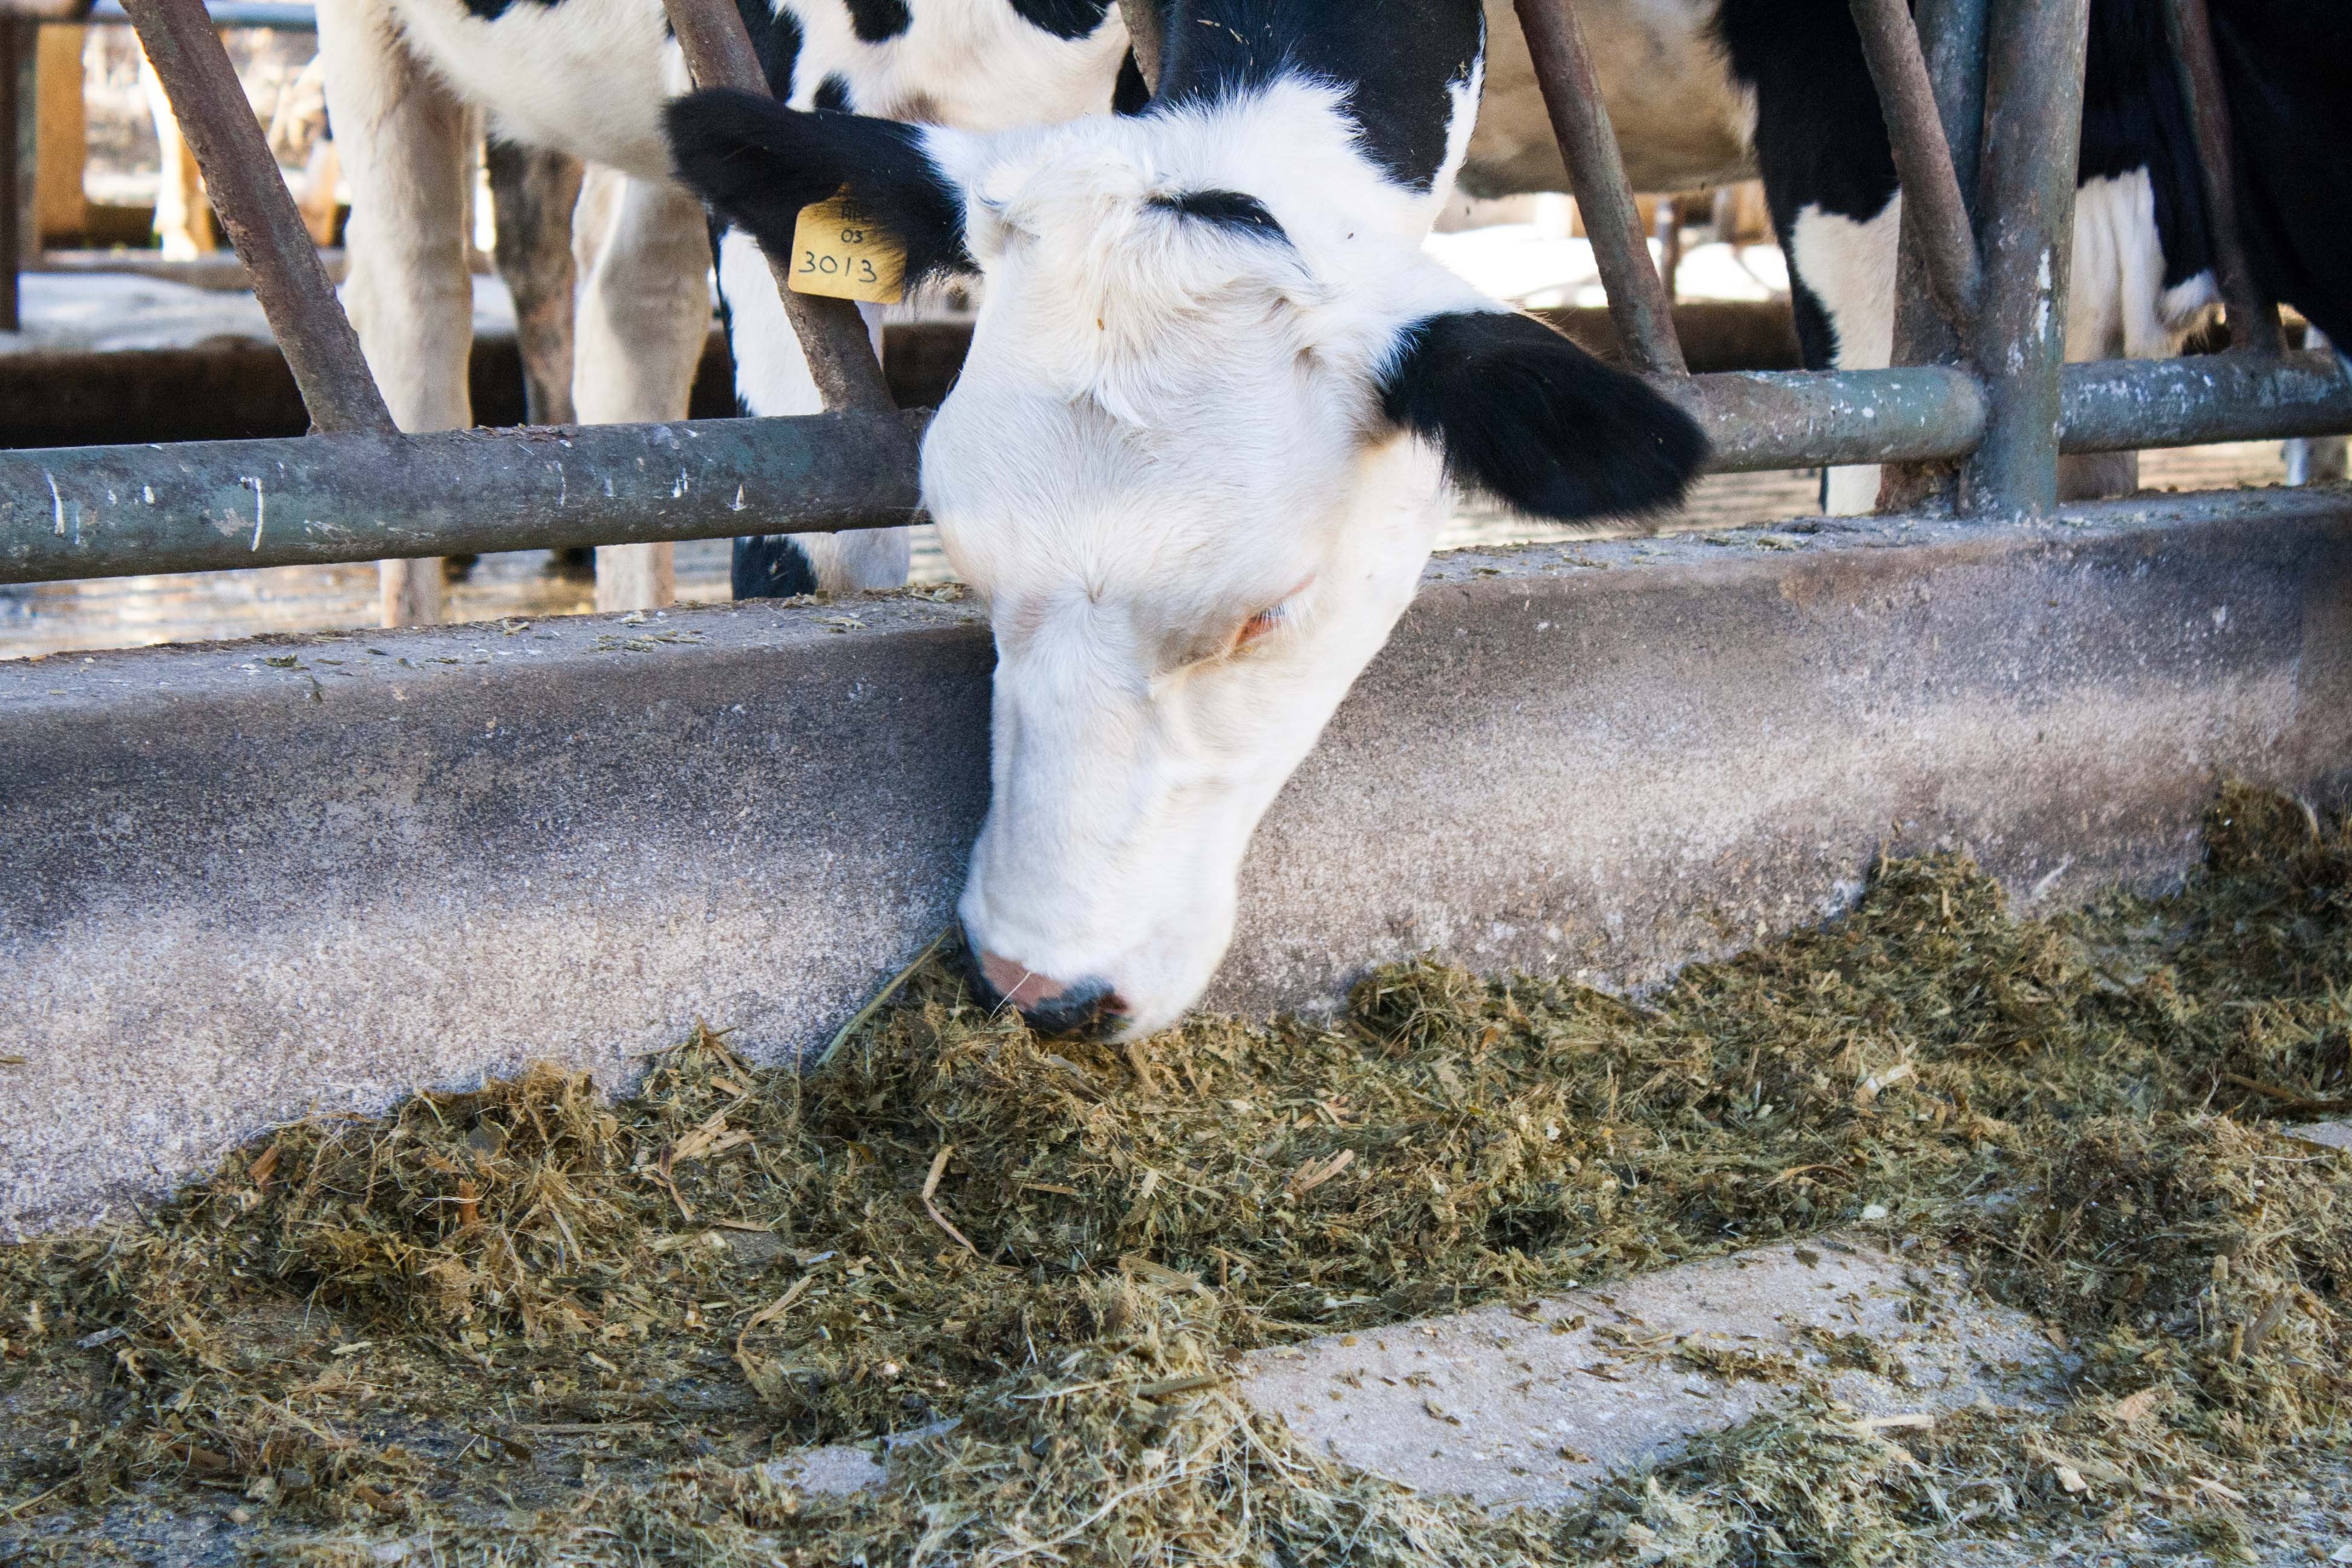
cow, free stall, dairy, animal, cattle, ranch